Funivia di Monteviasco

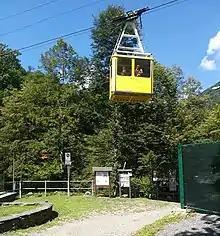
Running car near the base station.

The Funivia di Monteviasco ("Monteviasco Ropeway") is a passenger cable car connecting "Ponte di Piero" and "Monteviasco", in the Italian "comune" of Curiglia con Monteviasco (province of Varese).